Gino Pagnani

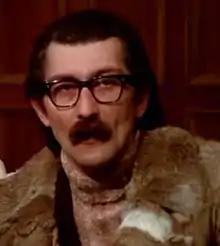

Gino Pagnani (born Luigi Pagnani Fusconi; 31 July 1927 – 10 April 2010) was an Italian actor and voice actor. He appeared in more than fifty films from 1968 to 1991.